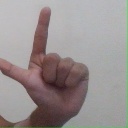
अक्षर: ल